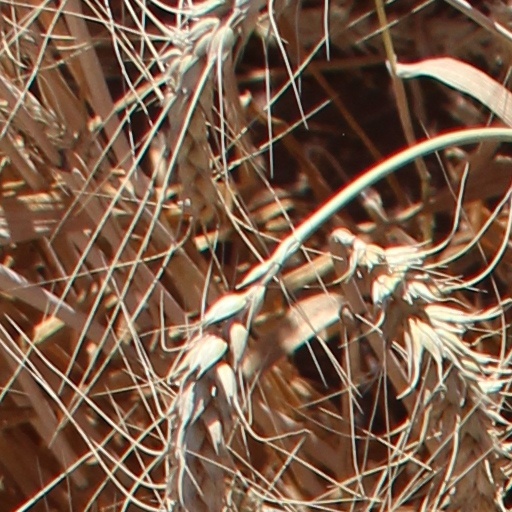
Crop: wheat